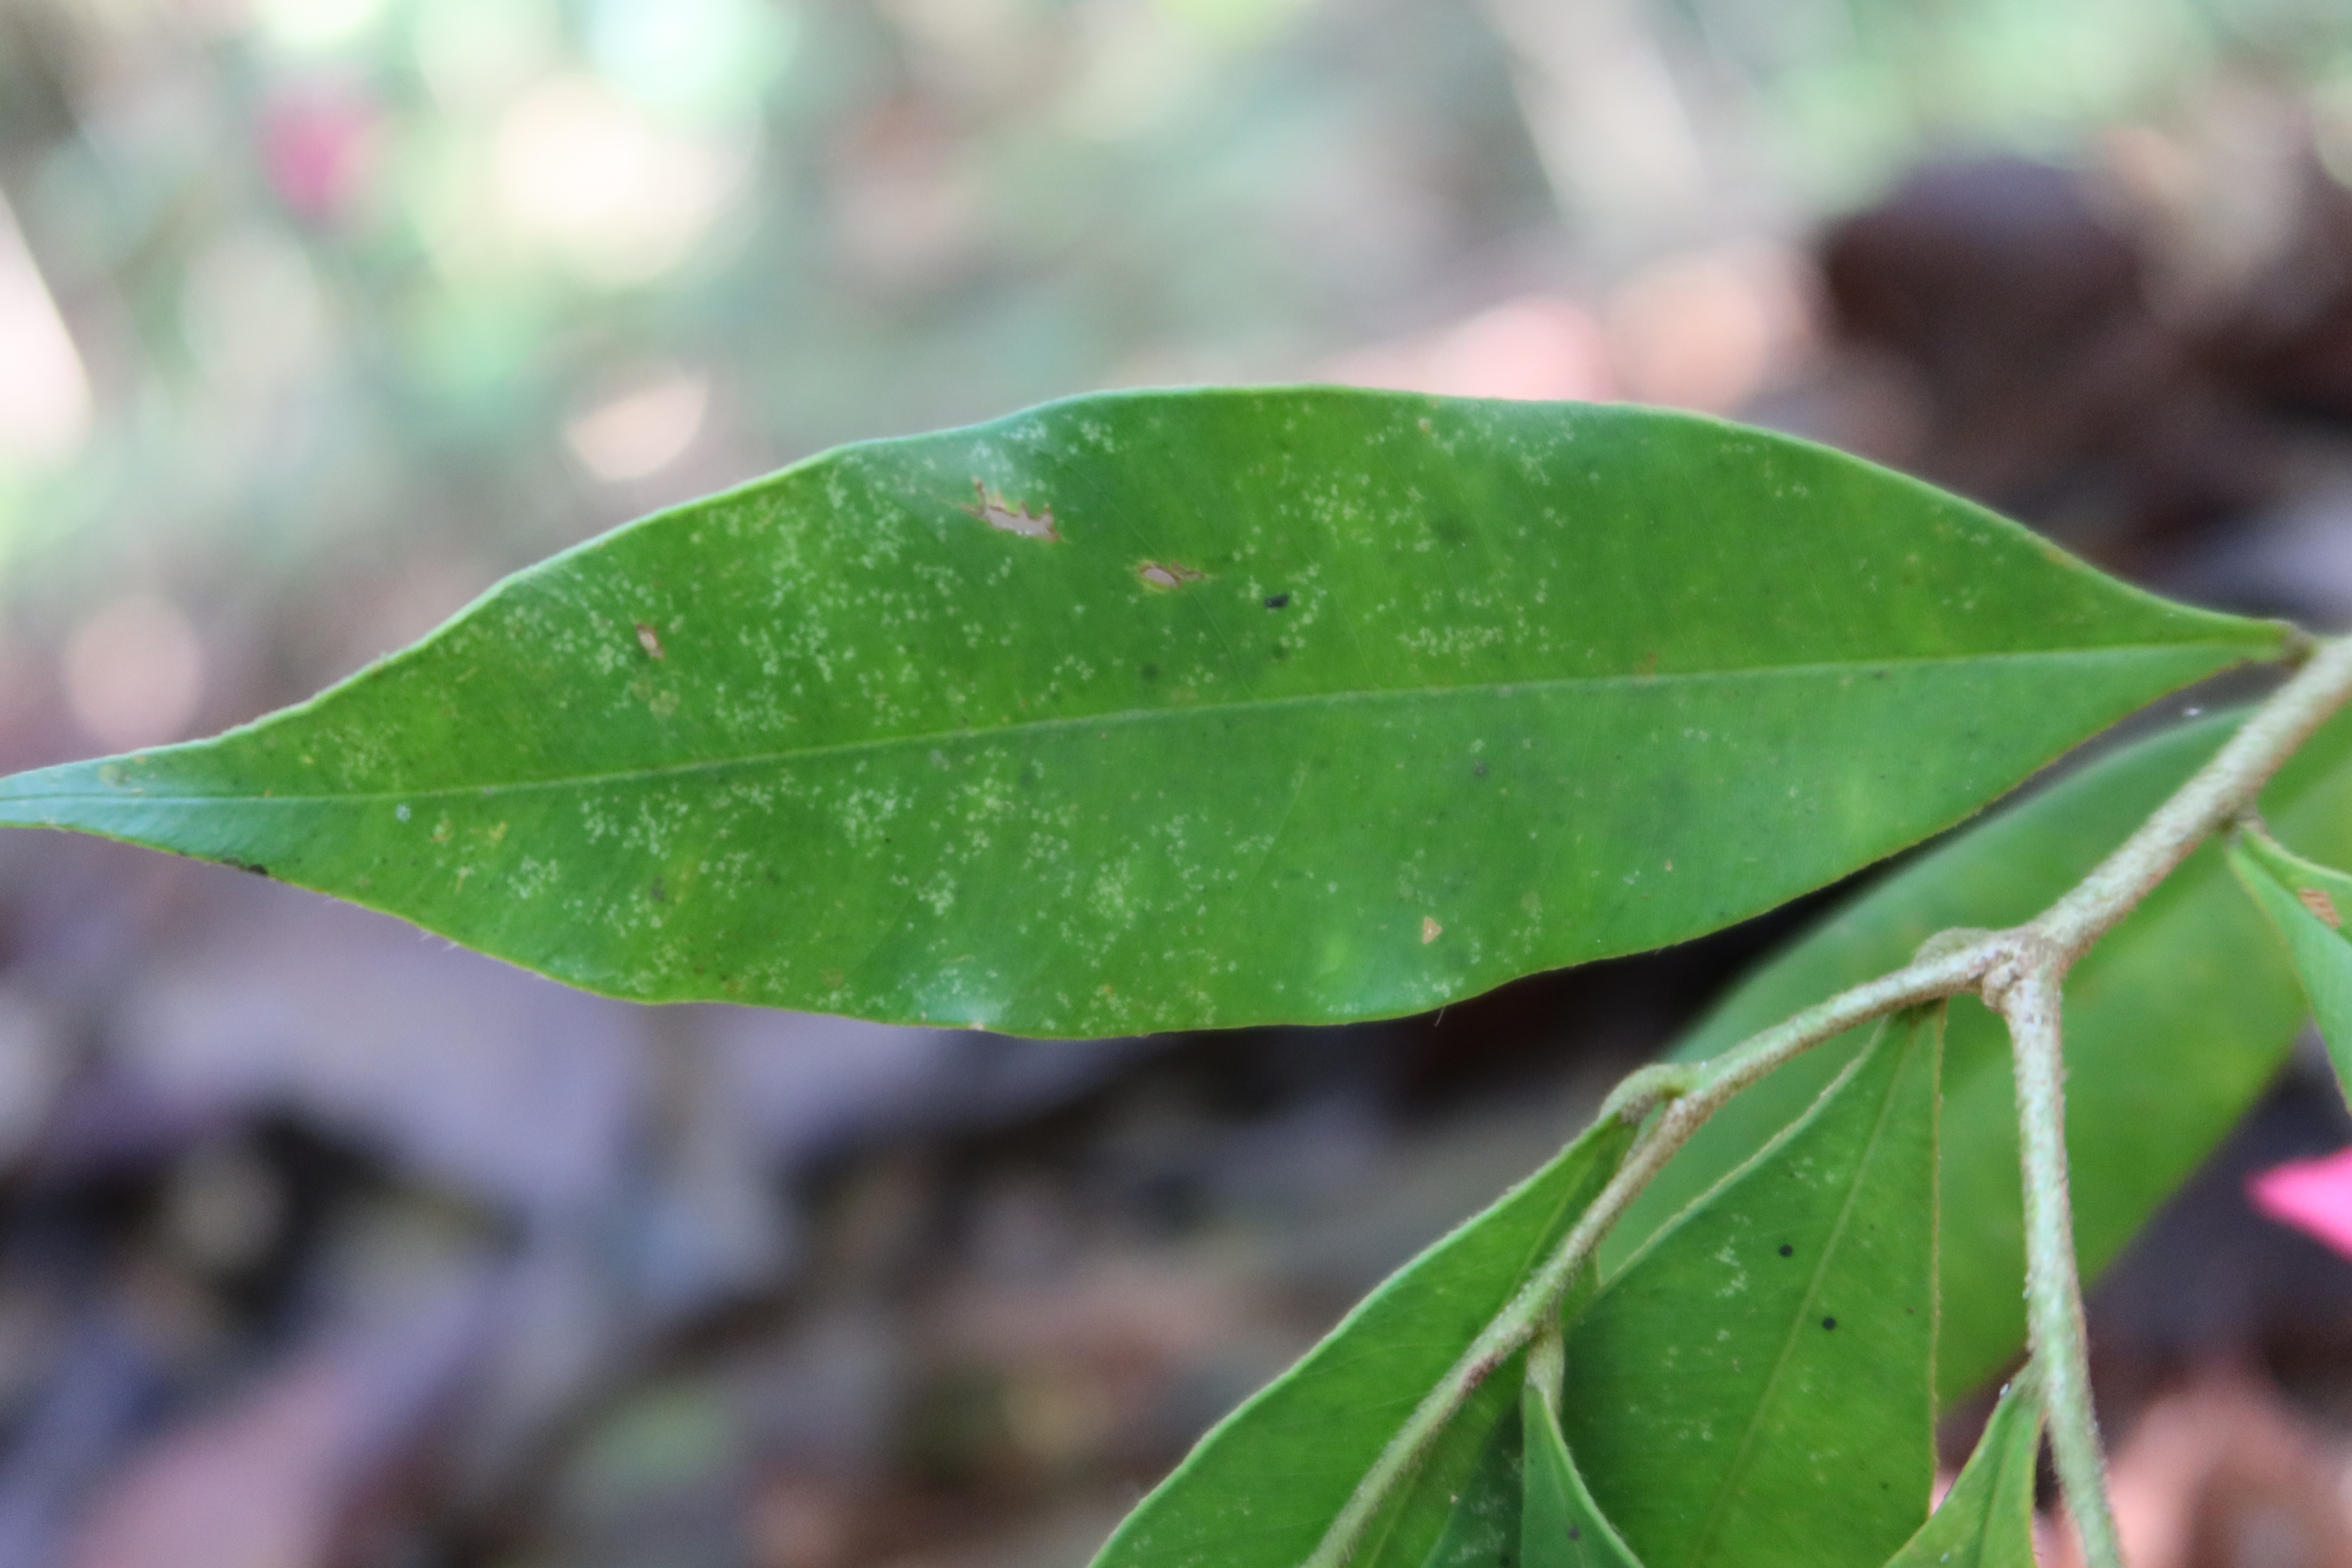
Label: Brown spots